Getafe

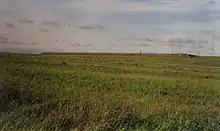
Cerro Buenavista, or "Buenavista hill", the area of highest elevation in the Getafe municipality at 704 meters (2309 ft). There is a deposit of water on the summit of the hill from the canal of Isabel II.

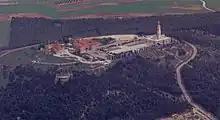
Cerro de los Ángeles

Getafe is located in the southern zone of the autonomous community of Madrid, Spain, in southwestern Europe. It is physically located in the centre of the Iberian Peninsula, north of the Southern Submeseta (part of the Meseta Central), in the Manzanares River basin. Its elevation is 610 – 640 meters above sea level (2000–2100 feet). Its coordinates are 40° 18' N 3° 43' W. The municipal district is 78.74 km, with a perimeter of 46.5 km. The easternmost part of the municipal district is located within the Parque Regional del Sureste, a protected forest region.